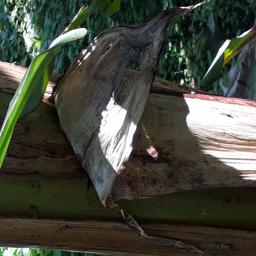
Label: BACTERIAL SOFT ROT